Religion in Bihar

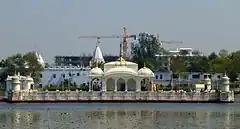
The famous Jain temple located at Pawapuri, Bihar

Hinduism is the main religion of the state, being practiced by 82.7% of the total state population. The Hindu population in Bihar is 86,078,686 as of 2022 census report. Hindus are majority in all the districts in Bihar except Kishanganj. Most of the festivals stem from it. There are many variations on the festival theme. While some are celebrated all over the state, others are observed only in certain areas. But Bihar being so diverse, different regions and religions have something to celebrate at sometime or the other during the year. So festivals take place round the year.On arrival in any part of this state, tourists find around them evidence of the extent to which religion enters into the daily life of the people. The calendar is strewn with festivals and fairs of different communities living together. Many of these are officially recognised by the days on which they take place being proclaimed as Government holidays.